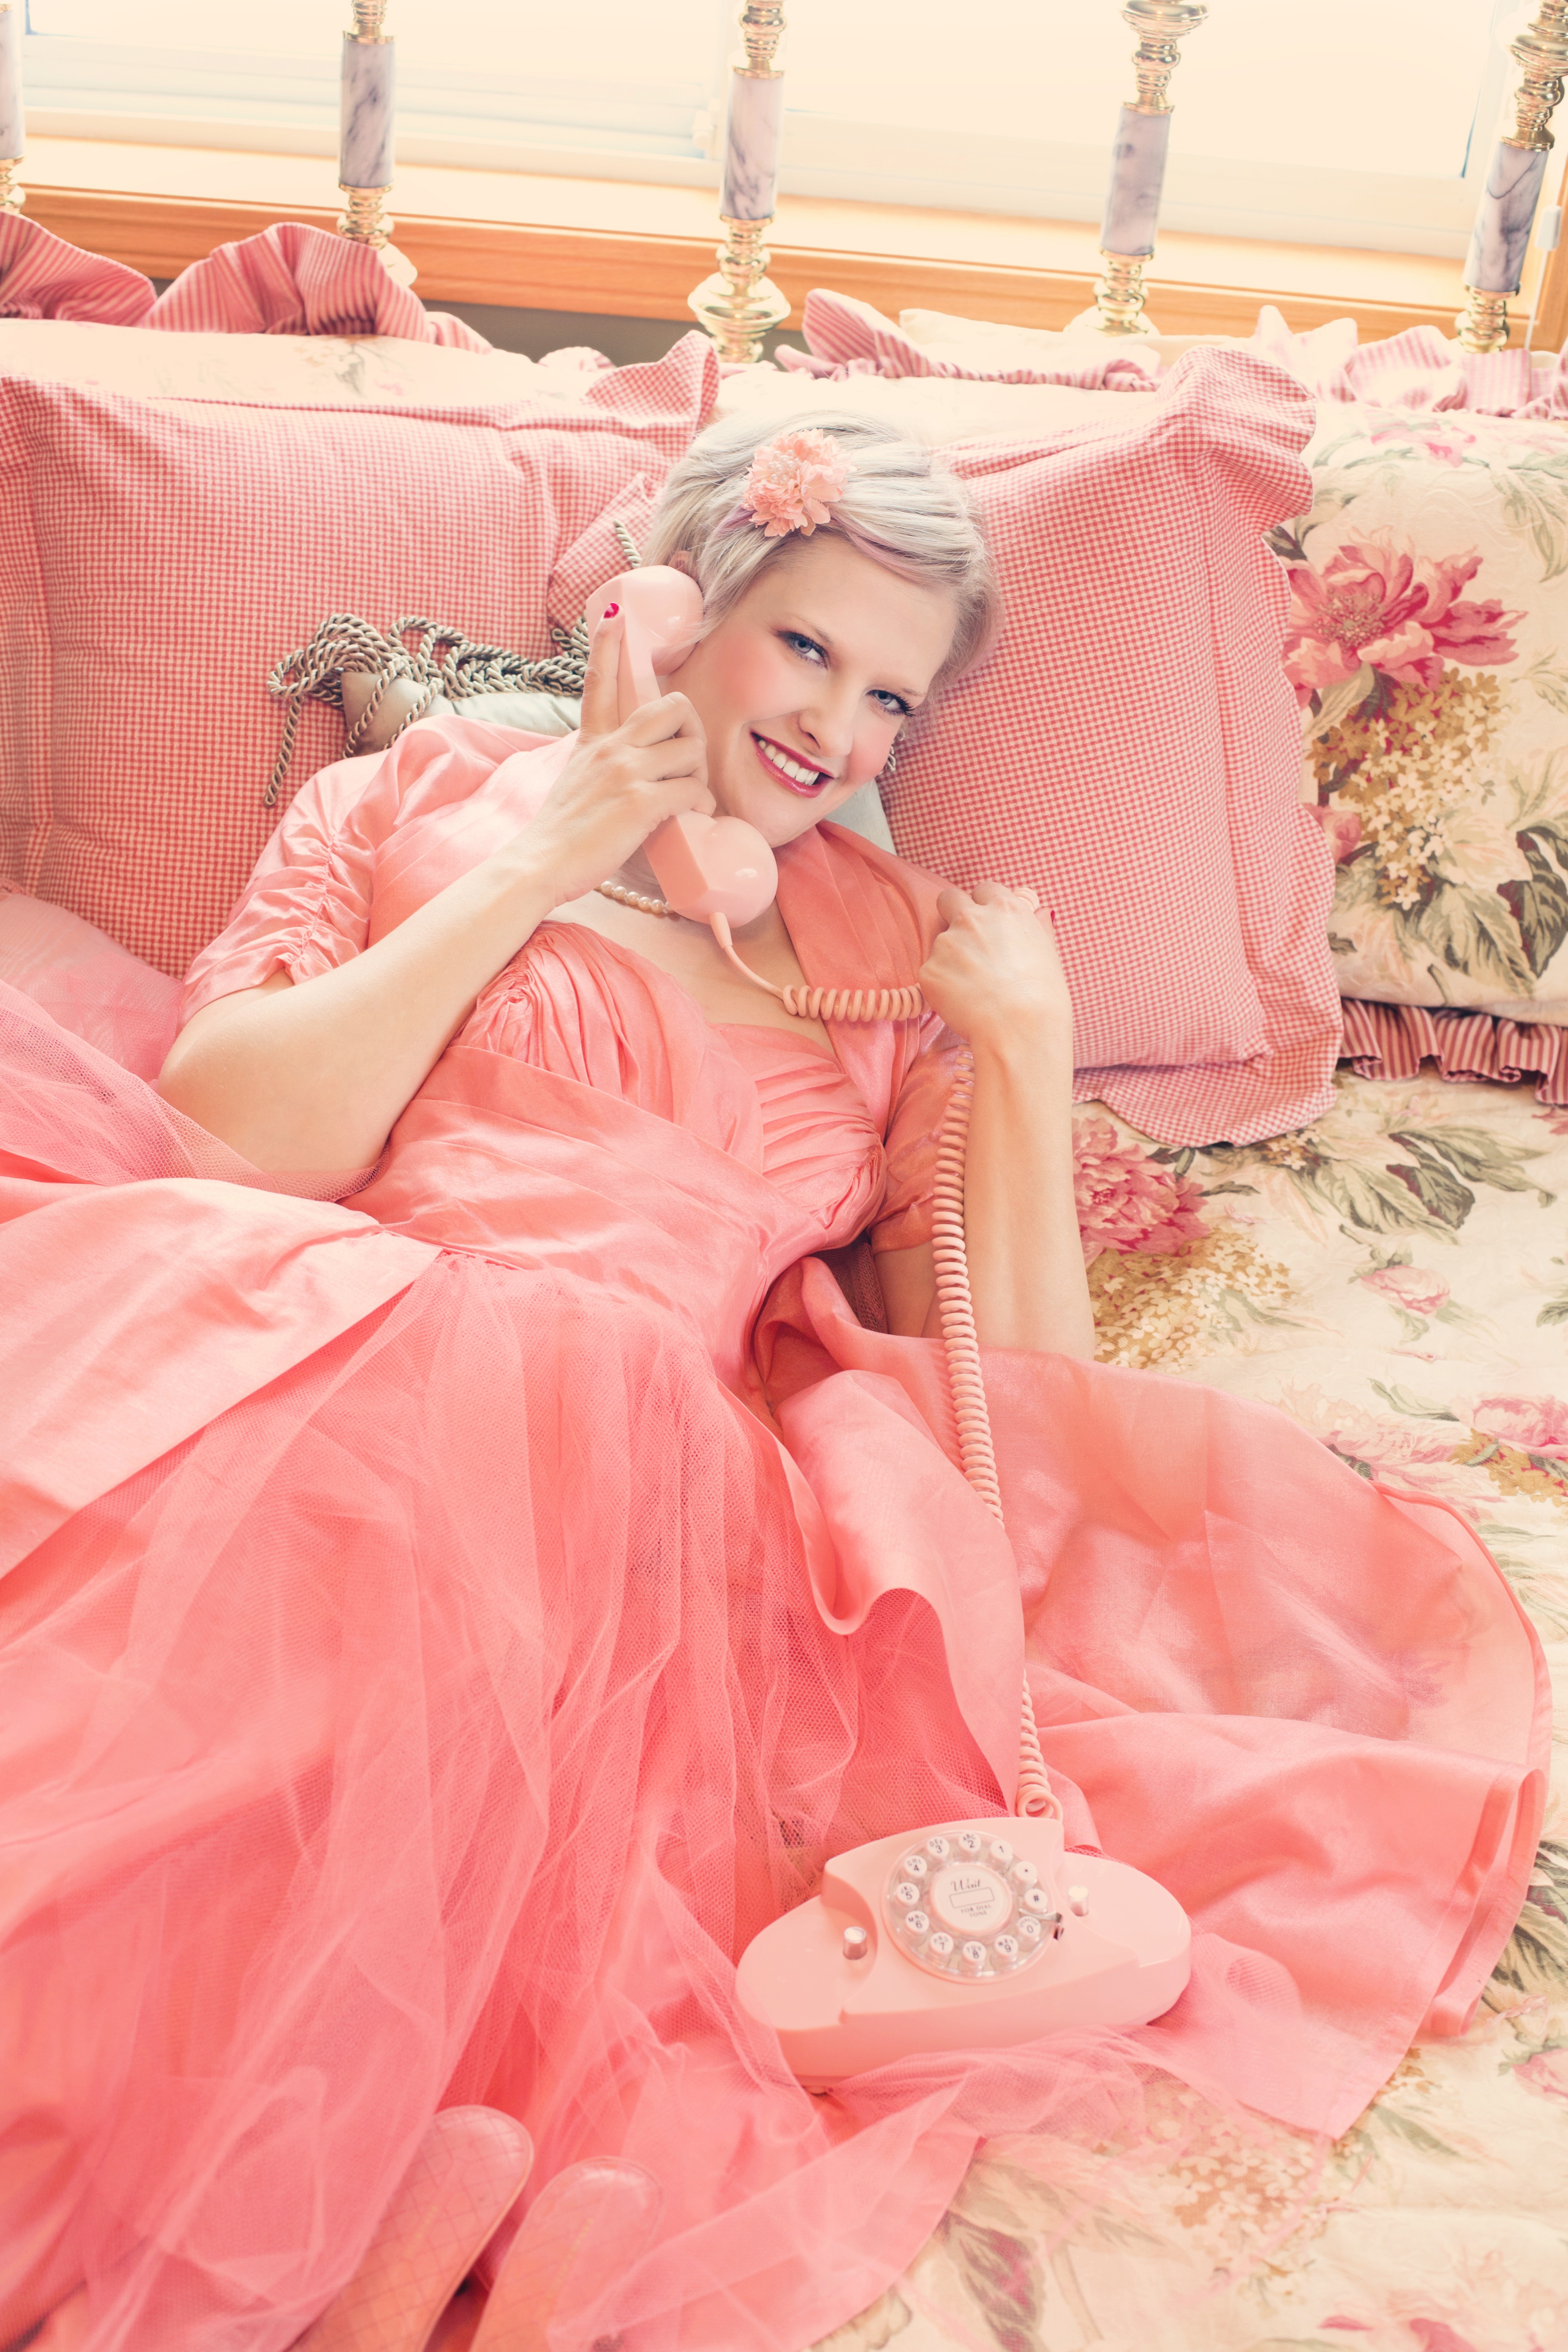
person, girl, woman, vintage, cute, female, model, spring, human, fashion, clothing, lady, pink, toy, feminine, make up, doll, dress, peach, pose, beauty, beautiful, style, blond, costume, clothes, attractive, gown, elegance, adult, glamour, quinceanera, on the phone